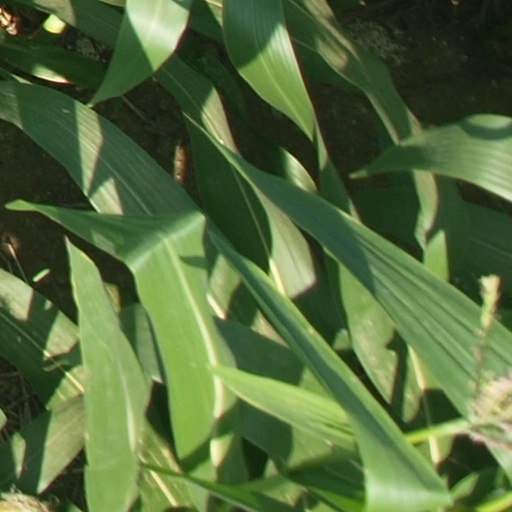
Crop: maize; corn